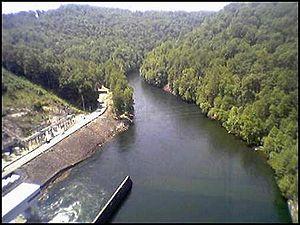
La Hiwassee est une rivière des États-Unis, affluent de la rivière Tennessee et qui fait partie du bassin du fleuve Mississippi, par l'Ohio.